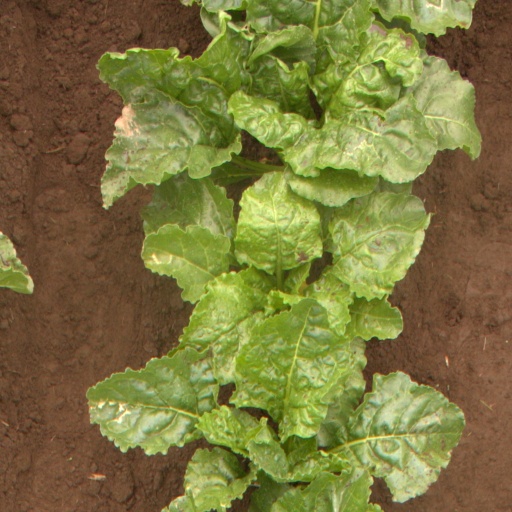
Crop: sugar beet